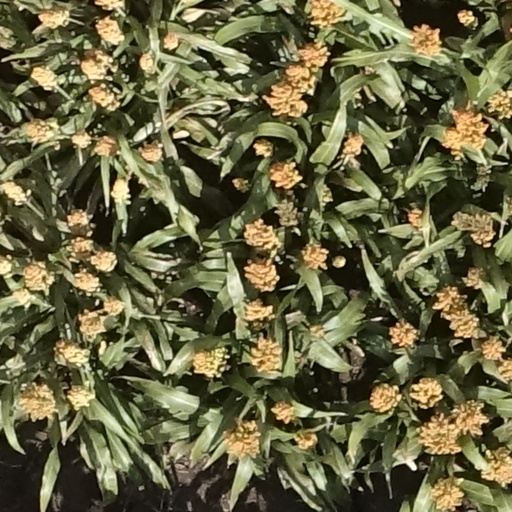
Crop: sorghum